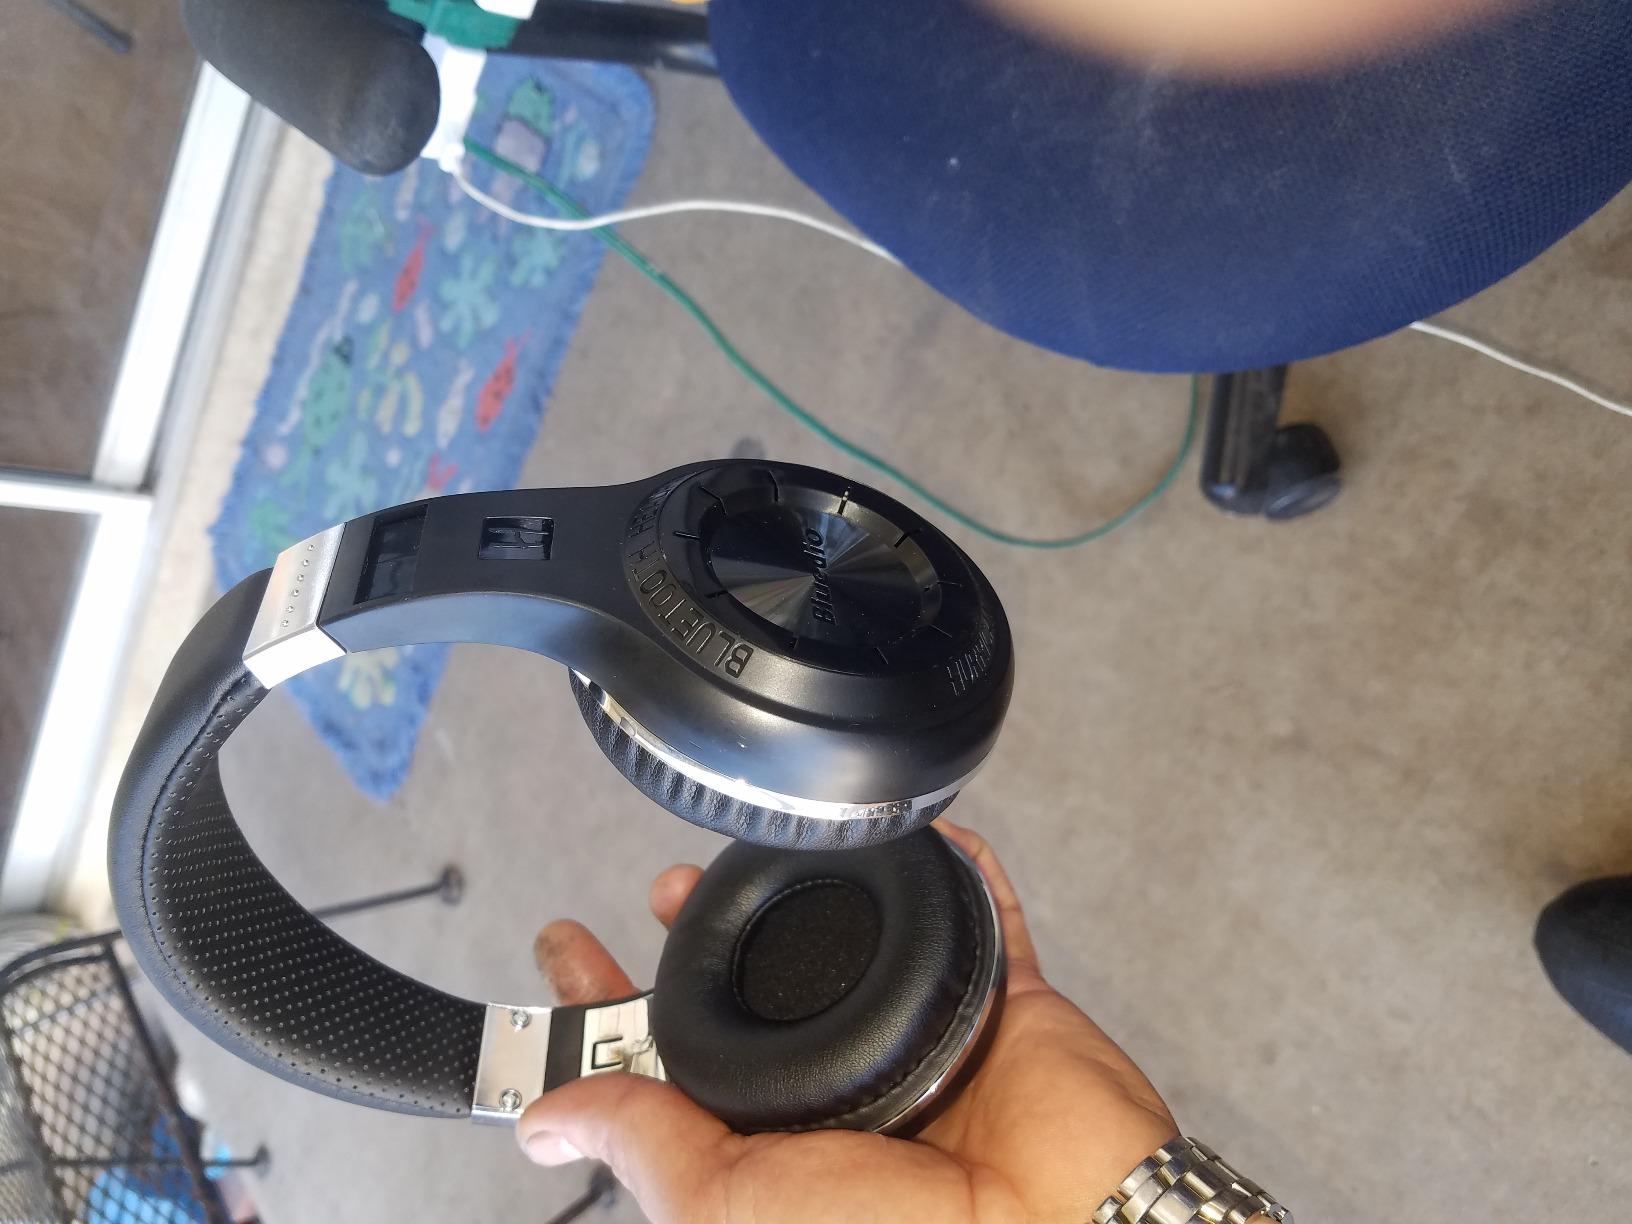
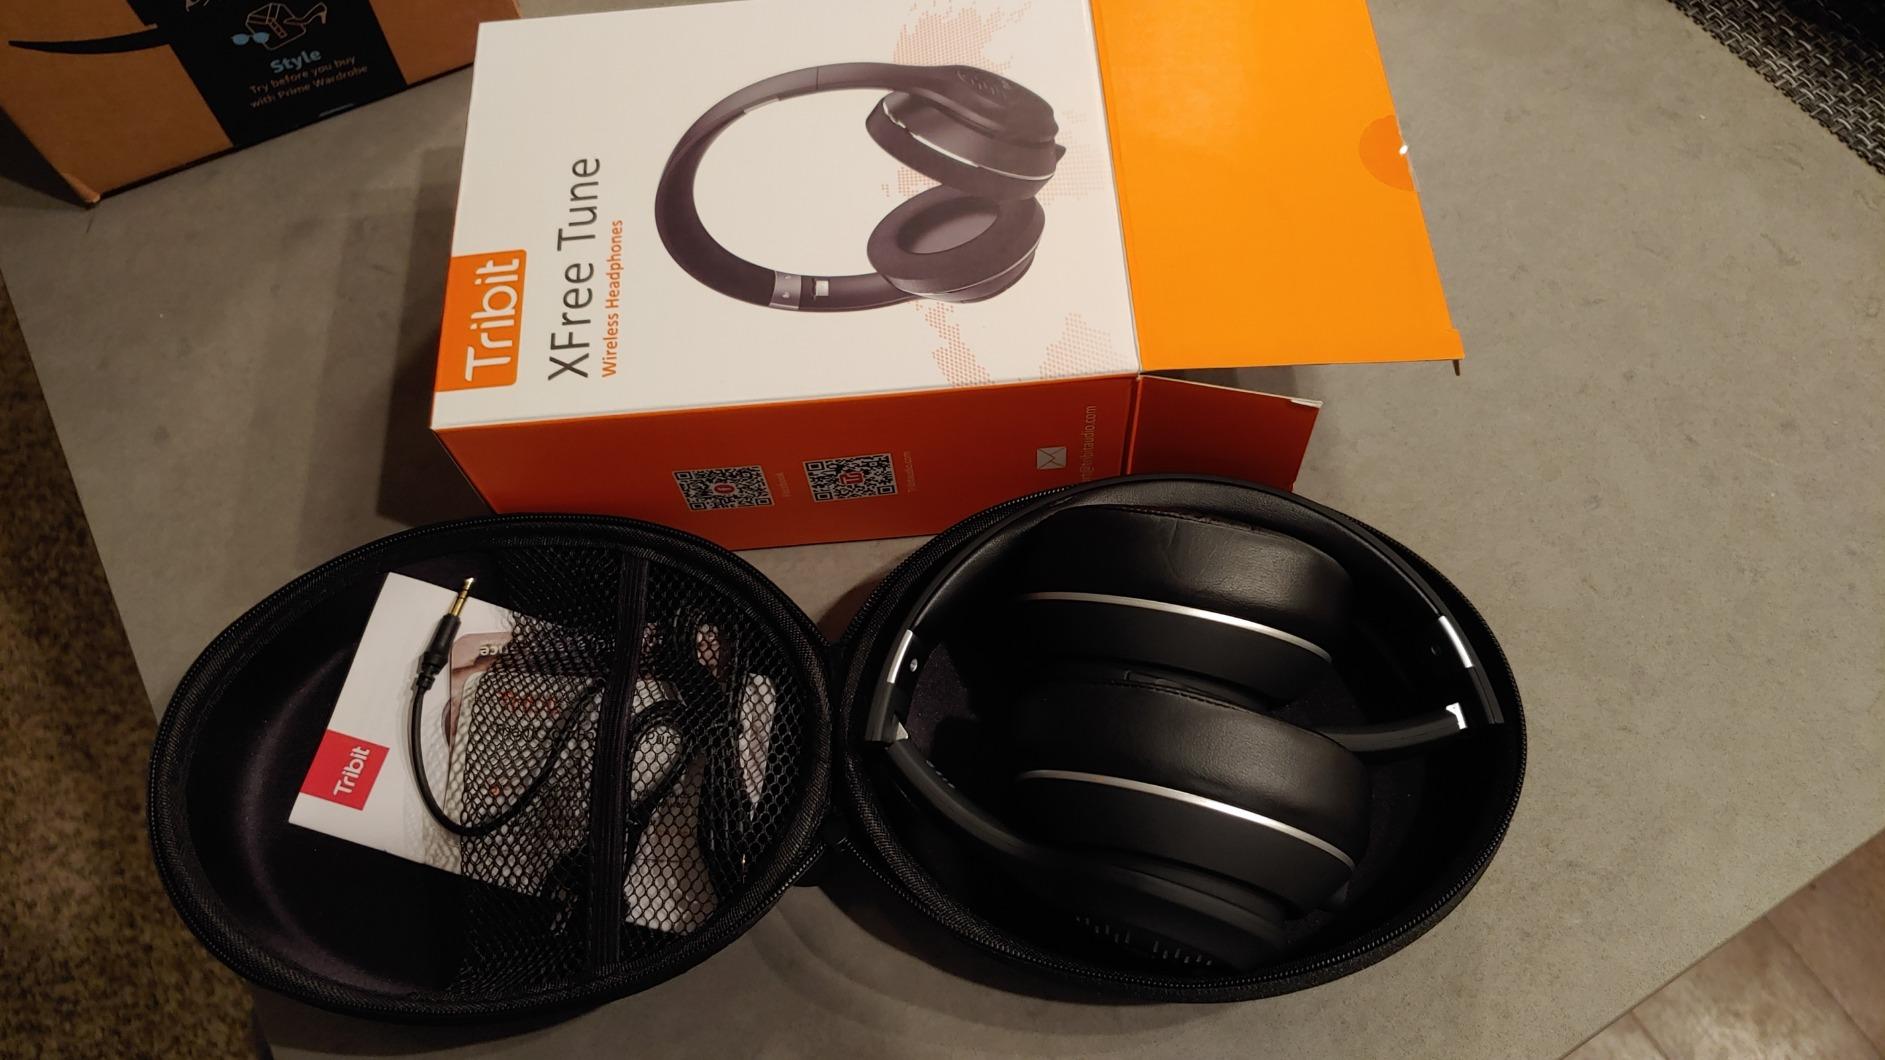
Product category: headphones
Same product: no